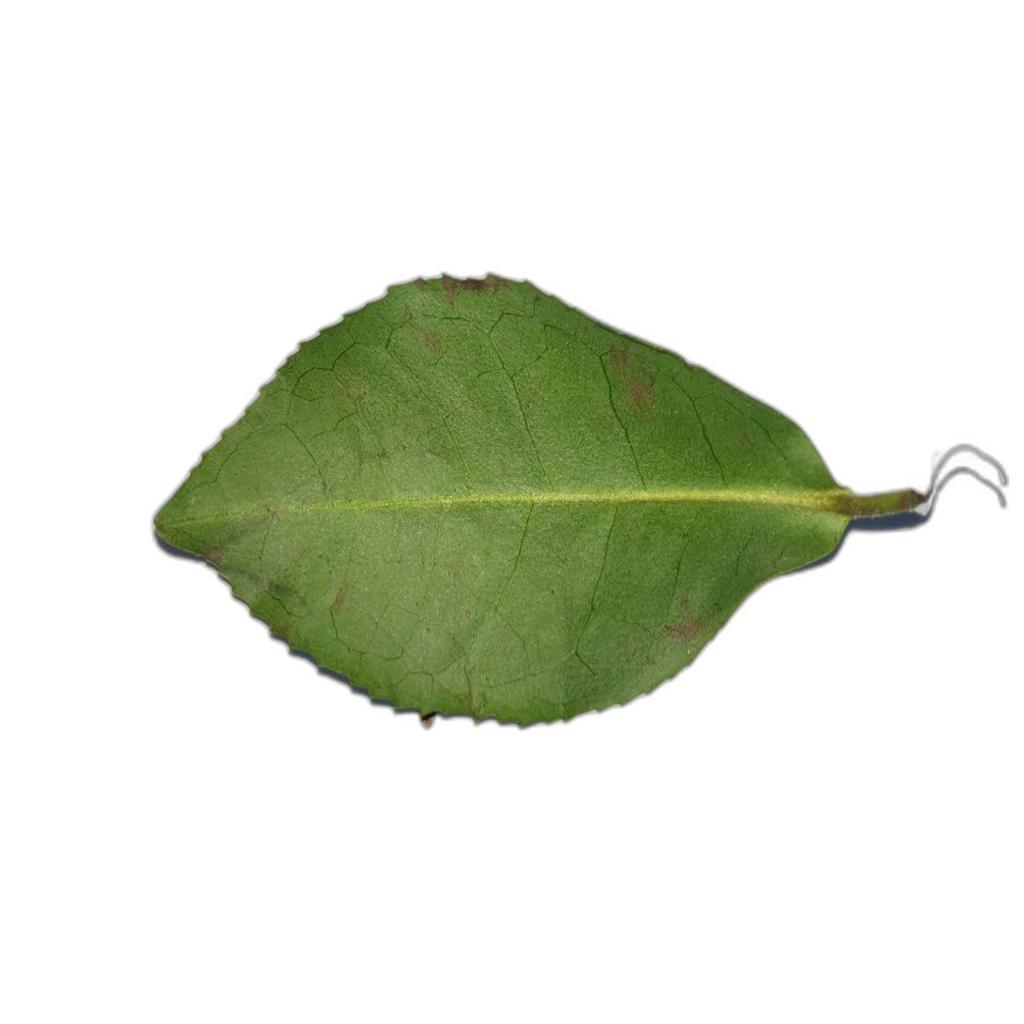
Label: Healthy